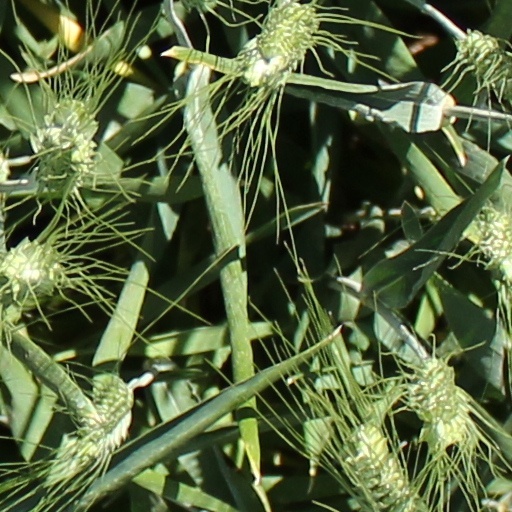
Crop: wheat